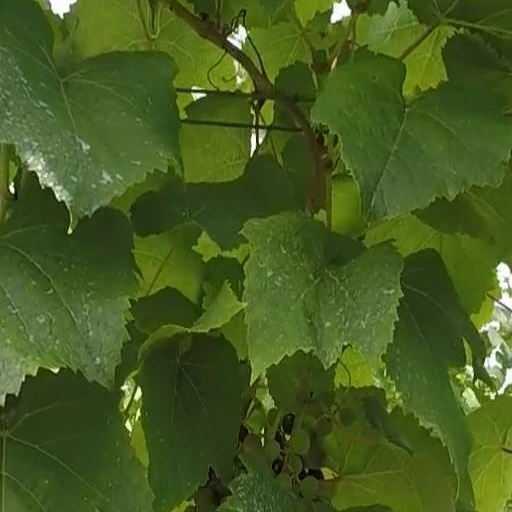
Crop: grape